Marko Topić

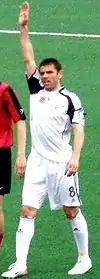
Topić with Saturn Moscow Oblast

Marko Topić (born 1 January 1976) is a Bosnian former professional footballer who played as a forward. He represented Bosnia and Herzegovina internationally.